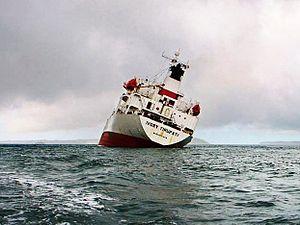
Le navire frigorifique Ivory Tirupati arrivant à Brest, avec une gîte importante
Ce glossaire maritime liste les principaux termes techniques utilisés par le monde maritime et les marins.